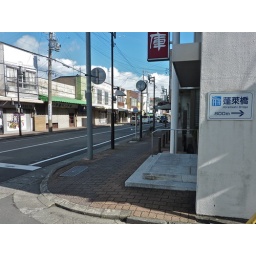
800m to the world's longest wooden bridge in Shimada Juku on the Old Tokaido